World Barista Championship

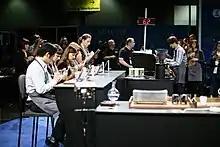
Barista Jong Hoon Lee preparing coffee at the 2015 World Barista Championships while several judges are taking notes

There are three rounds of judging over two days. The first round included 55 national barista champions in 2018. The top 15 competitors advance to a second (semi-finals) round, plus the addition of a wildcard placing. The final round comprises the top scoring six baristas from the semi-finals round and takes place on the last day of the competition. In each round competitors present a 15-minute routine in which they must prepare and serve a total of 12 drinks: (4) espresso, (4) milk beverages, and (4) 'signature beverages' (a non-alcoholic espresso-based cocktail) to each of four sensory judges. Baristas commonly perform the same routine in each of the rounds that they compete.